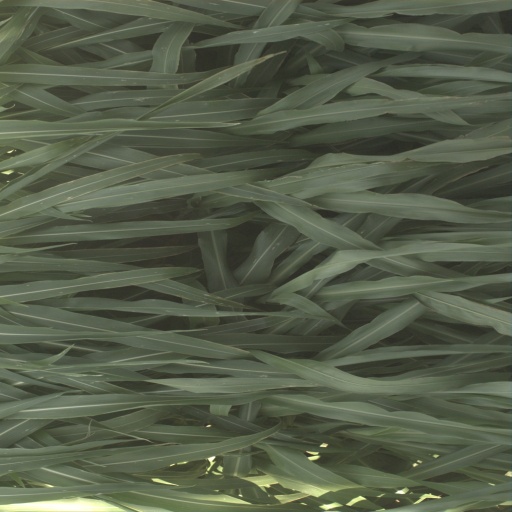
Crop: sorghum